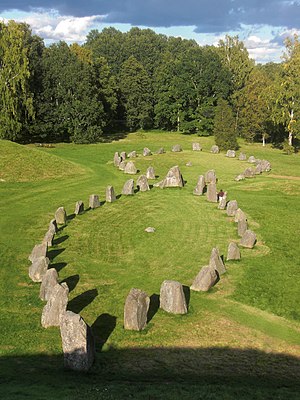
Stensætning
Skibssætningen Anundshög i Västerås i Sverige.
En stensætning er en samlebetegnelse for forhistoriske monumenter bestående af rejste sten, som danner cirkulære, firkantede eller ovale former. Enkelte stensætninger er også skibsformede. Stensætninger har gerne store kantsten i form af bautasten; rektangulære stensætninger har som oftest store hjørnesten. Skibssætninger har almindeligvis store sten i begge ender, svarende til for og agter på skibet, og mindre sten i tiltagende størrelser mellem disse.